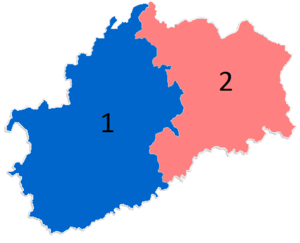
Elections législatives de 2012 en Haute-Saône
Les élections législatives françaises de 2012 se déroulent les 10 et 17 juin 2012. Dans le département de la Haute-Saône, deux députés sont à élire dans le cadre de deux circonscriptions, soit une de moins que lors des législatures précédentes, en raison du redécoupage électoral.